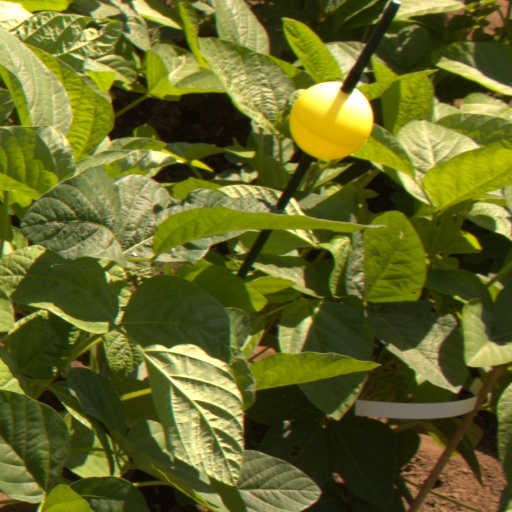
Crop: soybean